Éric Toledano and Olivier Nakache

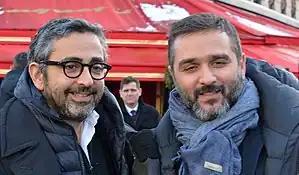
Éric Toledano (left) and Olivier Nakache (right)

Éric Toledano and Olivier Nakache are French filmmakers, best known for directing the films "Those Happy Days" (2006) and "The Intouchables" (2011).